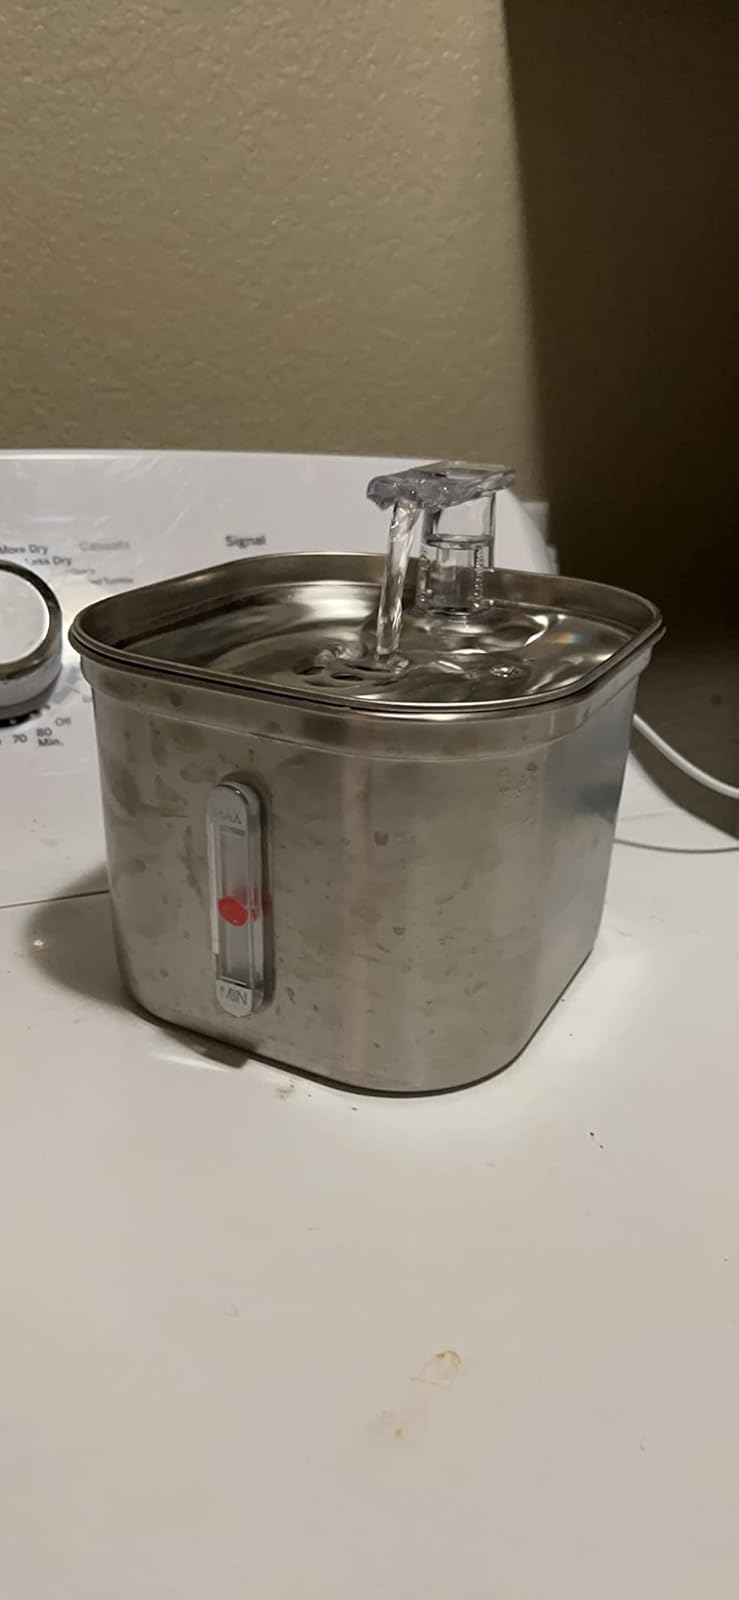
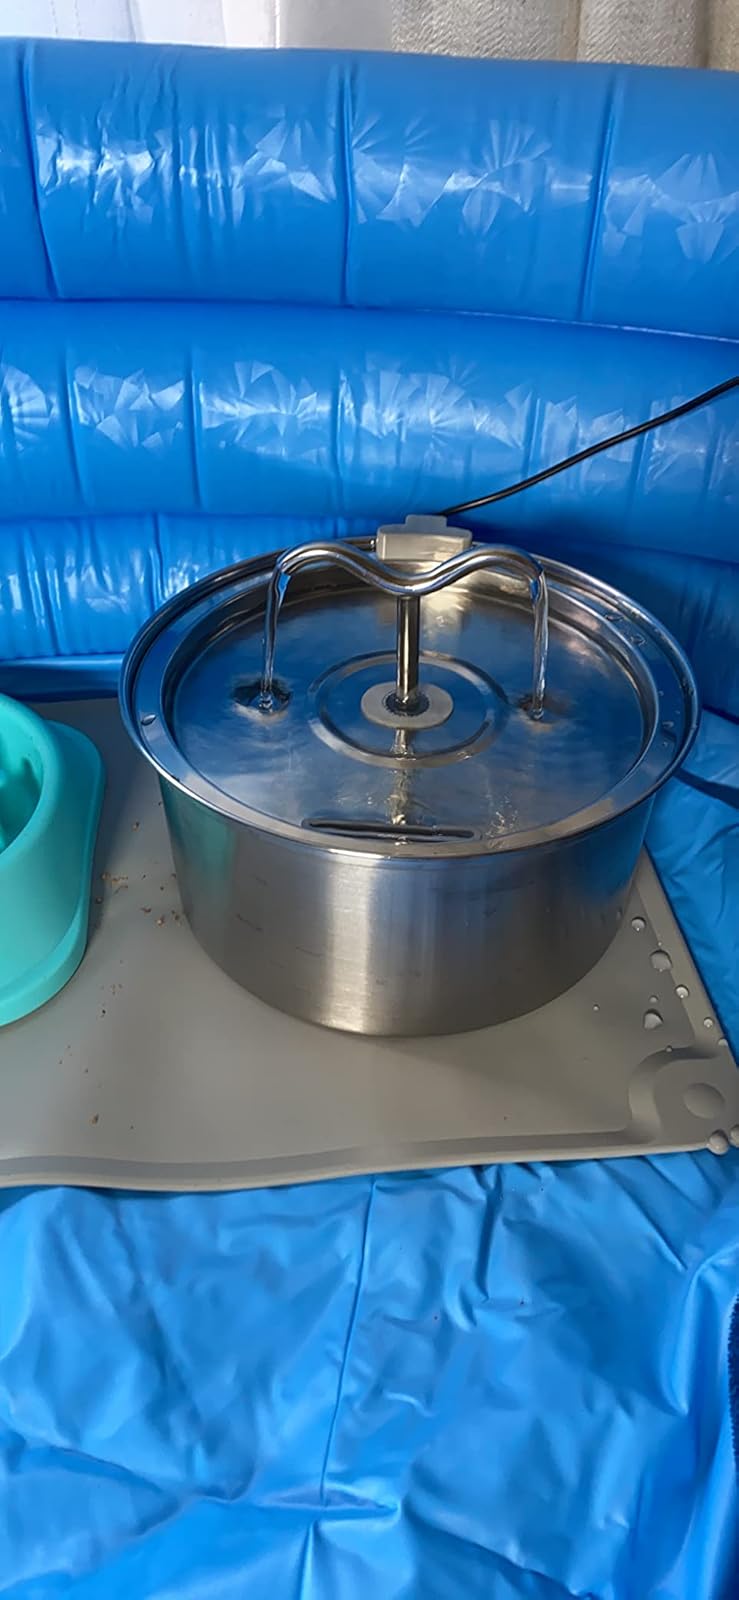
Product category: items_bowl
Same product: no